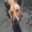
Label: dog